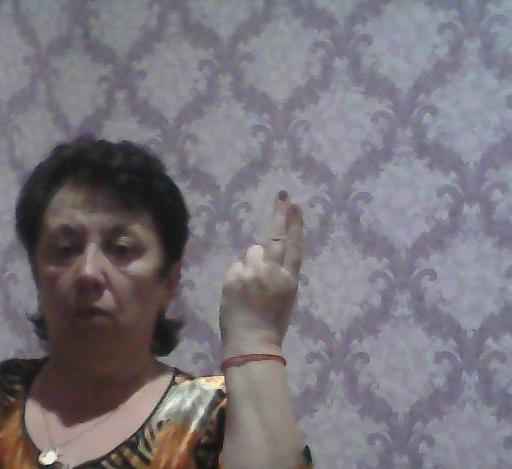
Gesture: two_up_inverted